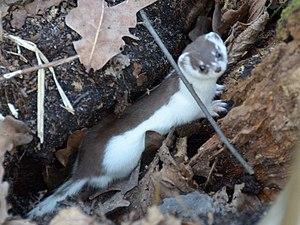
Mustela est un genre de Mustélidés qui comprend l'ensemble des « belettes ». C'est-à-dire les belettes d'Europe et d'ailleurs, mais aussi les hermines, les putois, les furets et certains visons.